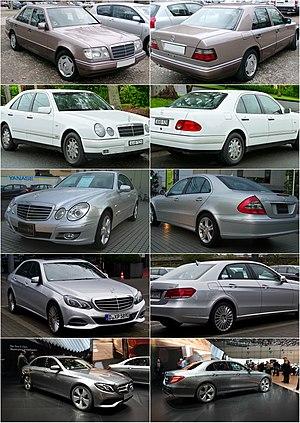
La Mercedes-Benz Classe E est une gamme d'automobile routière du constructeur allemand Mercedes-Benz existant en berline, break, limousine, coupé et cabriolet. Cinq générations se succèdent, lancées en 1993 puis en 1995, en 2002, en 2009 et enfin en 2016. La première Classe E, datant de 1993, remplace la Type 124 phase 2 des séries 200, 300, 400 et 500.